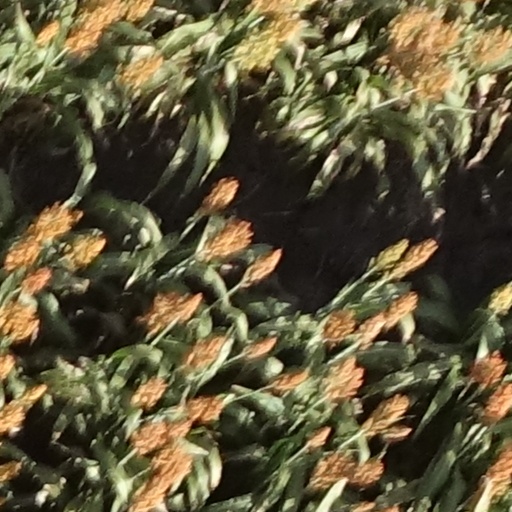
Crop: sorghum